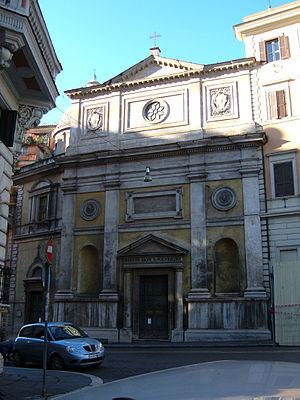
Le Quirinal est la plus élevée et la plus septentrionale des sept collines de Rome. Il est situé de nos jours dans le rione de Trevi.
L'église San Silvestro al Quirinale est une église romaine située sur le Quirinal.